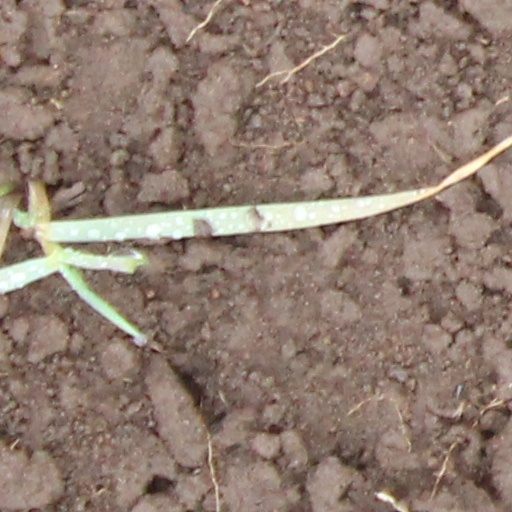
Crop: wheat